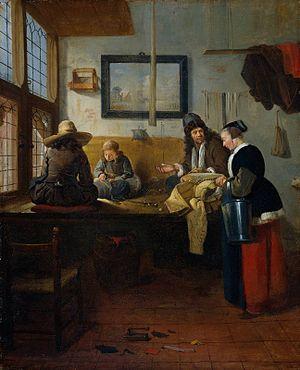
Quirijn van Brekelenkam ou Quiringh Gerritsz van Brekelenkam est un peintre néerlandais du siècle d'or. Il est connu pour ses peintures de scènes de genre, scènes d'intérieur et de portraits.